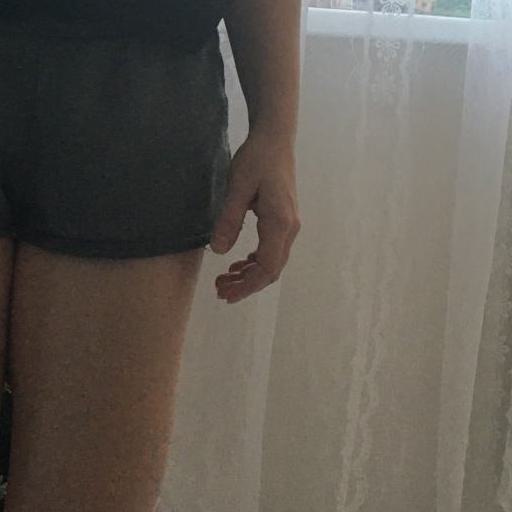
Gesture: no_gesture